Néstor Osvaldo Perlongher

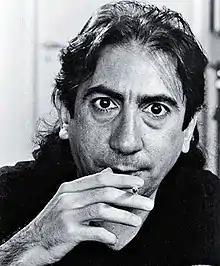
Néstor Perlongher in 1988.

Néstor Osvaldo Perlongher (Avellaneda, 25 December 1949 – São Paulo, 26 November 1992) was an Argentine poet and anthropologist.